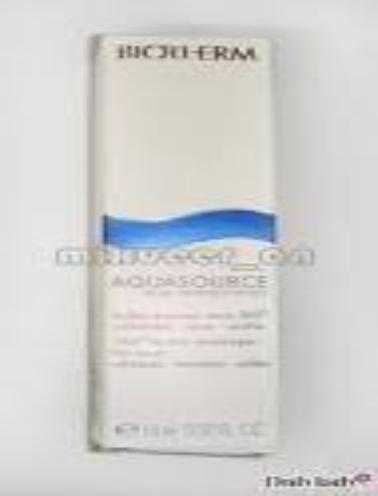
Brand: Biotherm
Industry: Necessities